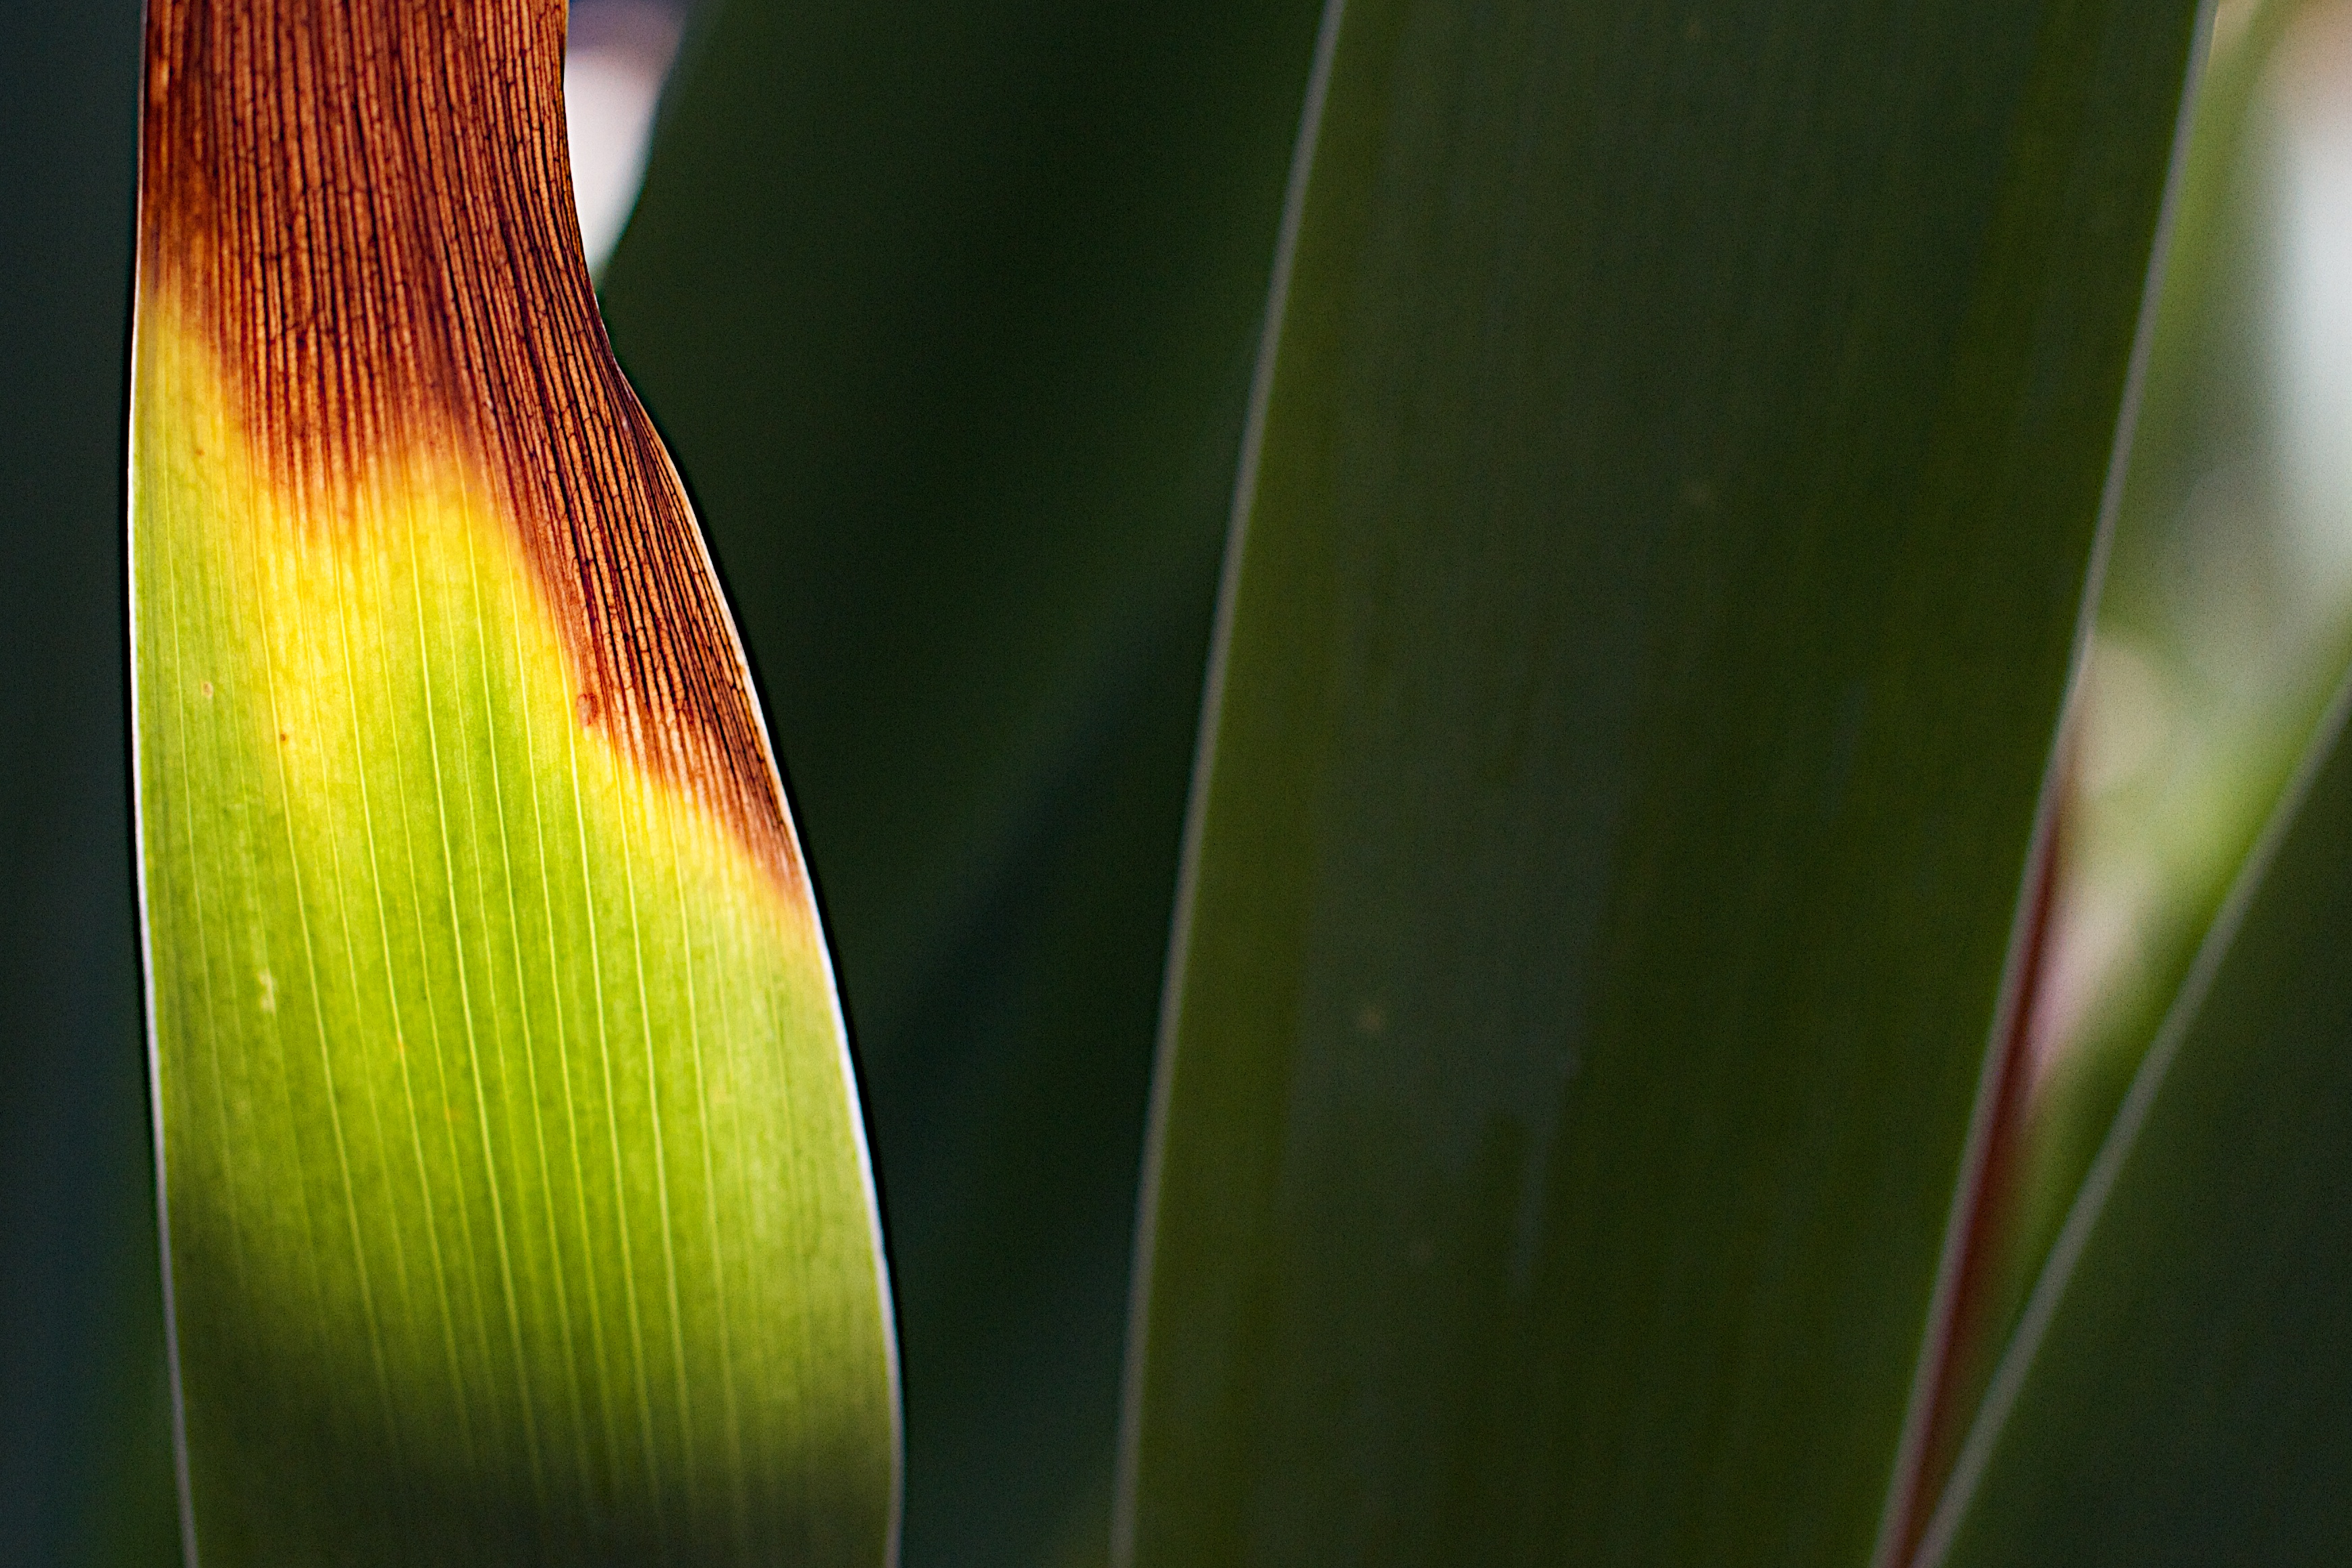
nature, grass, plant, photography, sunlight, leaf, flower, green, botany, yellow, flora, close up, 2016366, macro photography, flowering plant, grass family, plant stem, land plant